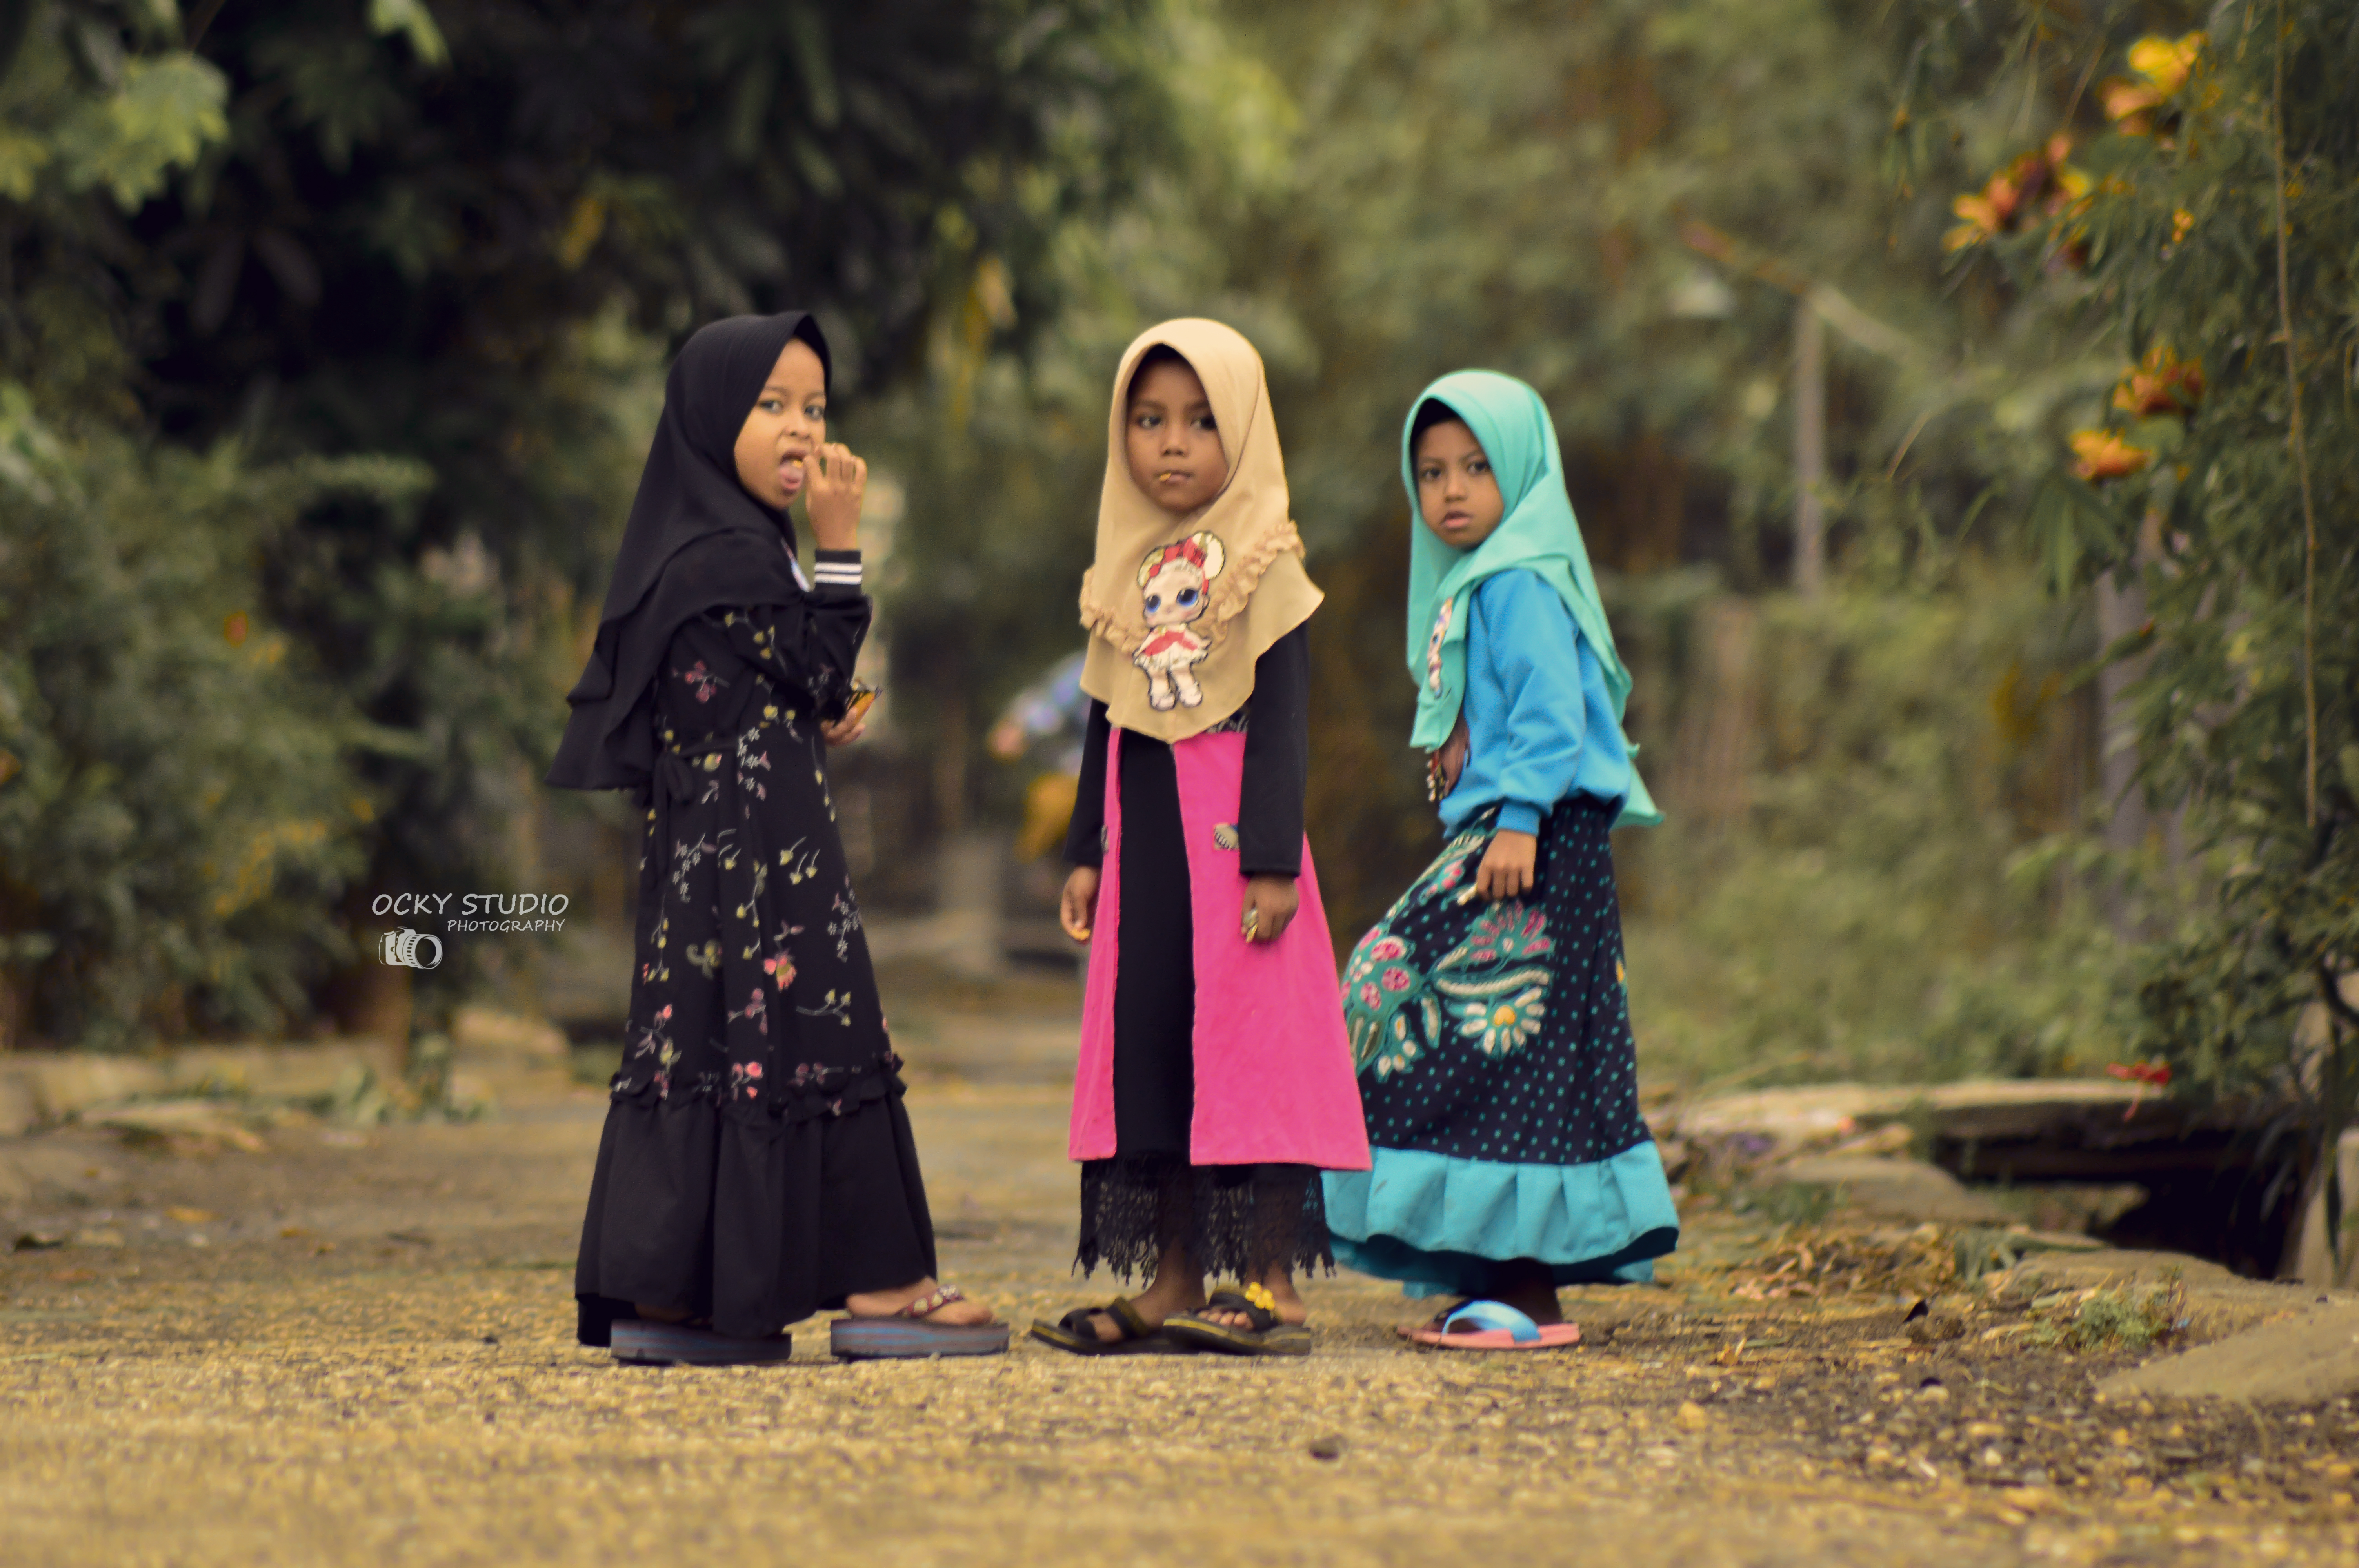
girl, people, green, lady, child, leaf, tree, adaptation, fun, smile, photography, outerwear, dress, forest, recreation, walking, plant, fawn